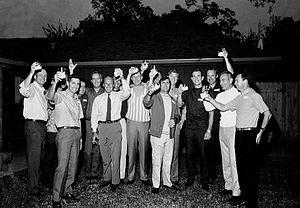
Soyouz 9 est un vol du programme spatial de l'Union soviétique lancé le 1ᵉʳ juin 1970 dans le cadre du programme Soyouz, lui-même amorcé deux ans plus tôt.